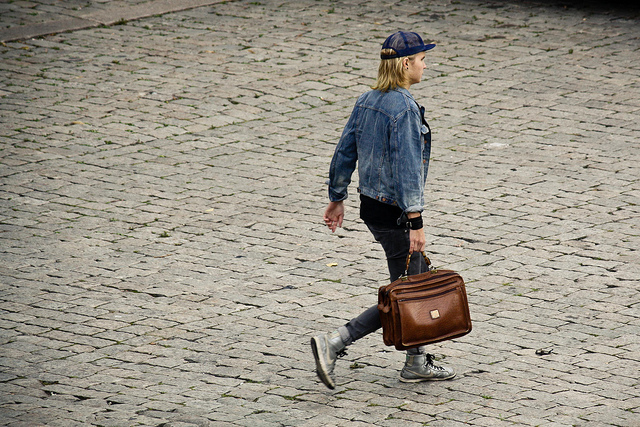
user: Given an image and a question. Answer the question in a short answer. Question: What is her bag made of? Short Answer:
assistant: leather